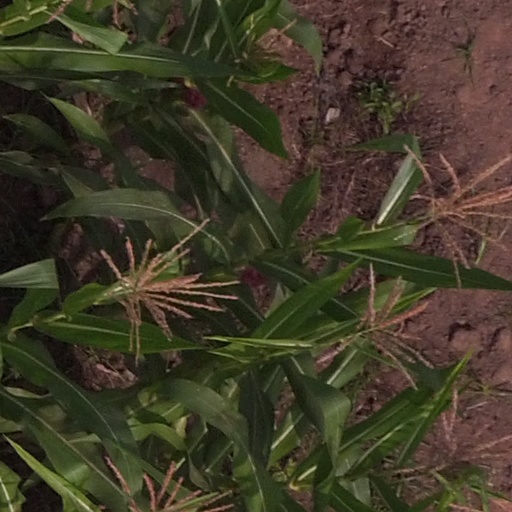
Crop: maize; corn